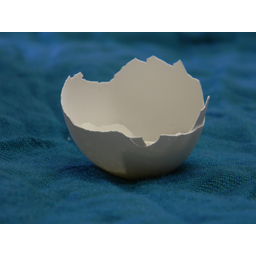
Label: trash